Lexell's theorem

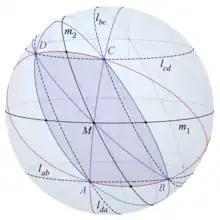
A spherical parallelogram, showing great circles with solid lines and small circles with dashed lines

A "spherical parallelogram" is a spherical quadrilateral formula_264 whose opposite sides and opposite angles are congruent formula_265 formula_266 It is in many ways analogous to a planar parallelogram. The two diagonals formula_130 and formula_268 bisect each-other and the figure has 2-fold rotational symmetry about the intersection point (so the diagonals each split the parallelogram into two congruent spherical triangles, formula_269 and if the midpoints of either pair of opposite sides are connected by a great circle formula_92, the four vertices fall on two parallel small circles equidistant from it. More specifically, any vertex (say of the spherical parallelogram lies at the intersection of the two Lexell circles (formula_271 and formula_272) passing through one of the adjacent vertices and the points antipodal to the other two vertices.